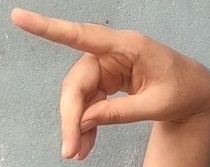
ASL sign: P